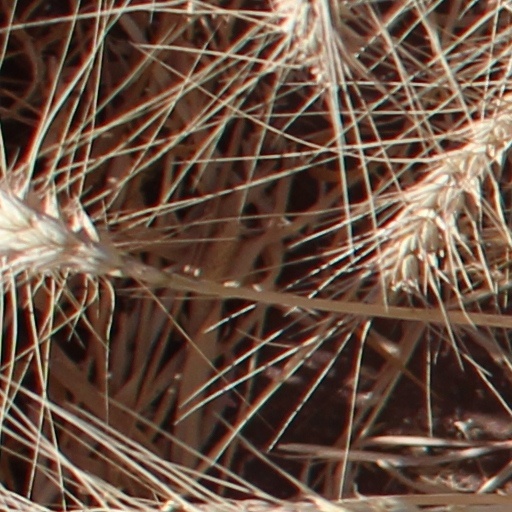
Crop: wheat